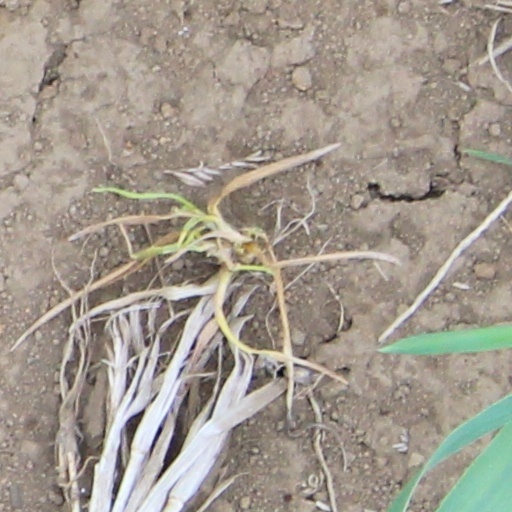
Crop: wheat